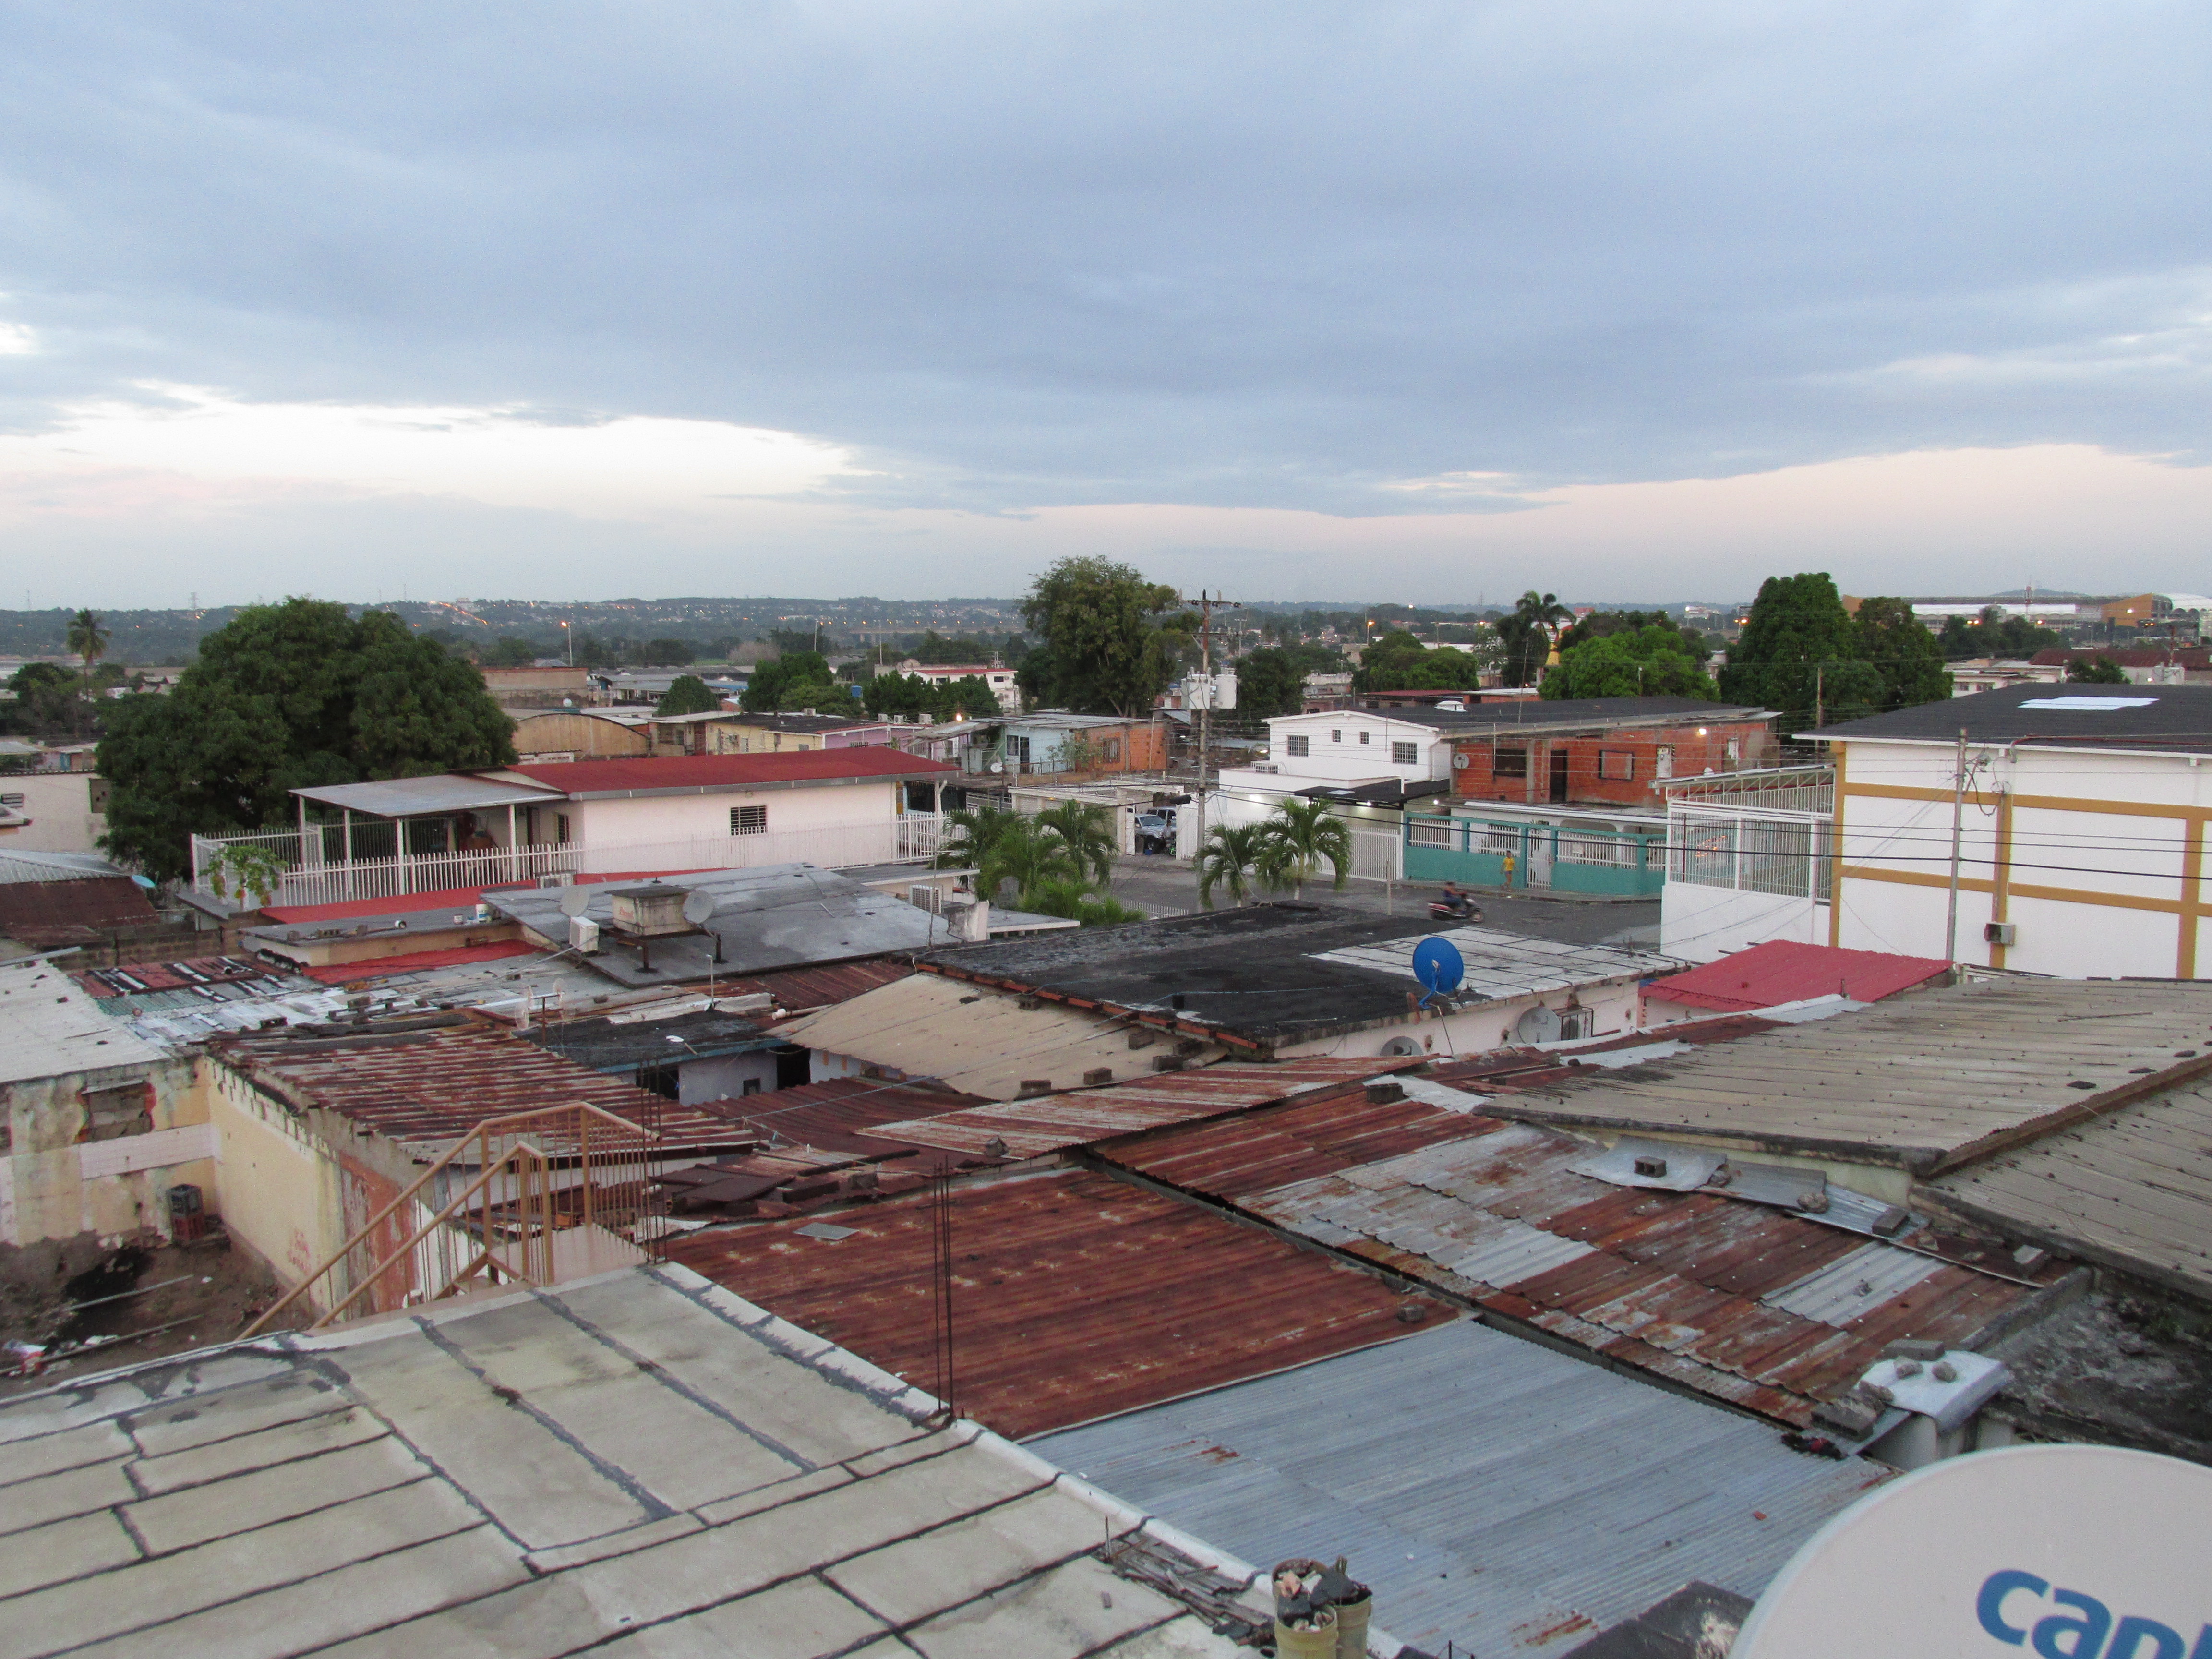
natural, property, roof, residential area, town, building, home, house, sky, apartment, real estate, land lot, room, village, floor, city